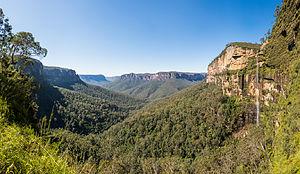
Paysage des montagnes Bleues, en Nouvelle-Galles du Sud (Australie).